Campbell House (Palmer, Alaska)

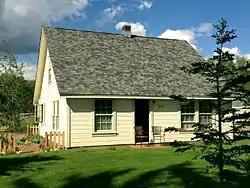

The Campbell House, also known as Colony House #54 and Campbell-Bouwens-Hamming House, is a historic house at 1540 Inner Springer Loop Road, near Palmer, Alaska. It is a simple -story wood-frame structure with a side gable roof. It was designed by architect and community planner David Williams, and built in 1935 as part of the Matanuska Valley Colony project. Of the 75 frame houses built as part of the colony, the Campbell House is one of the few that has survived, and is among the best-preserved. The Campbell House property also retains the original, now restored outhouse, and the chicken coop. At present time the Campbell House is the only colony home available to the public as a vacation rental.